Sonoma County, California

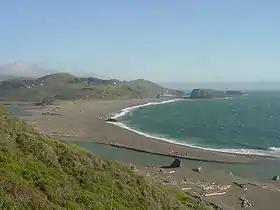
Goat Rock Beach as viewed from the Jenner Cliffs looking south, showing the mouth of the Russian River at the Pacific Ocean

Sonoma County is bounded on the west by the Pacific Ocean, and has of coastline. The major coastal hydrographic features are Bodega Bay, the mouth of the Russian River, and the mouth of the Gualala River, at the border with Mendocino County. All of the county's beaches were listed as among the cleanest in the state in 2010.